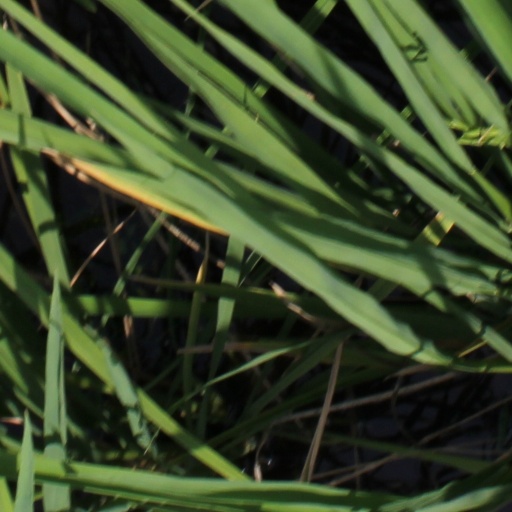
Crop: rice